Taz (video game)

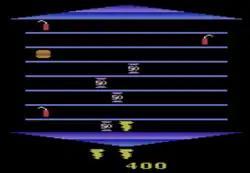
Gameplay screenshot

The player guides Taz between the stage lines in order to eat hamburgers and avoid the dynamites. The game does not use any buttons and the difficulty increases by increasing the speed of the objects on screen. As the game progresses, the burgers may change into other edible or drinkable objects such as root beers, hamburgers, etc. There are not many sound effects in the game except a blipping sound when the player hits an edible object and another sound that resembles of explosion when the player hits dynamite.